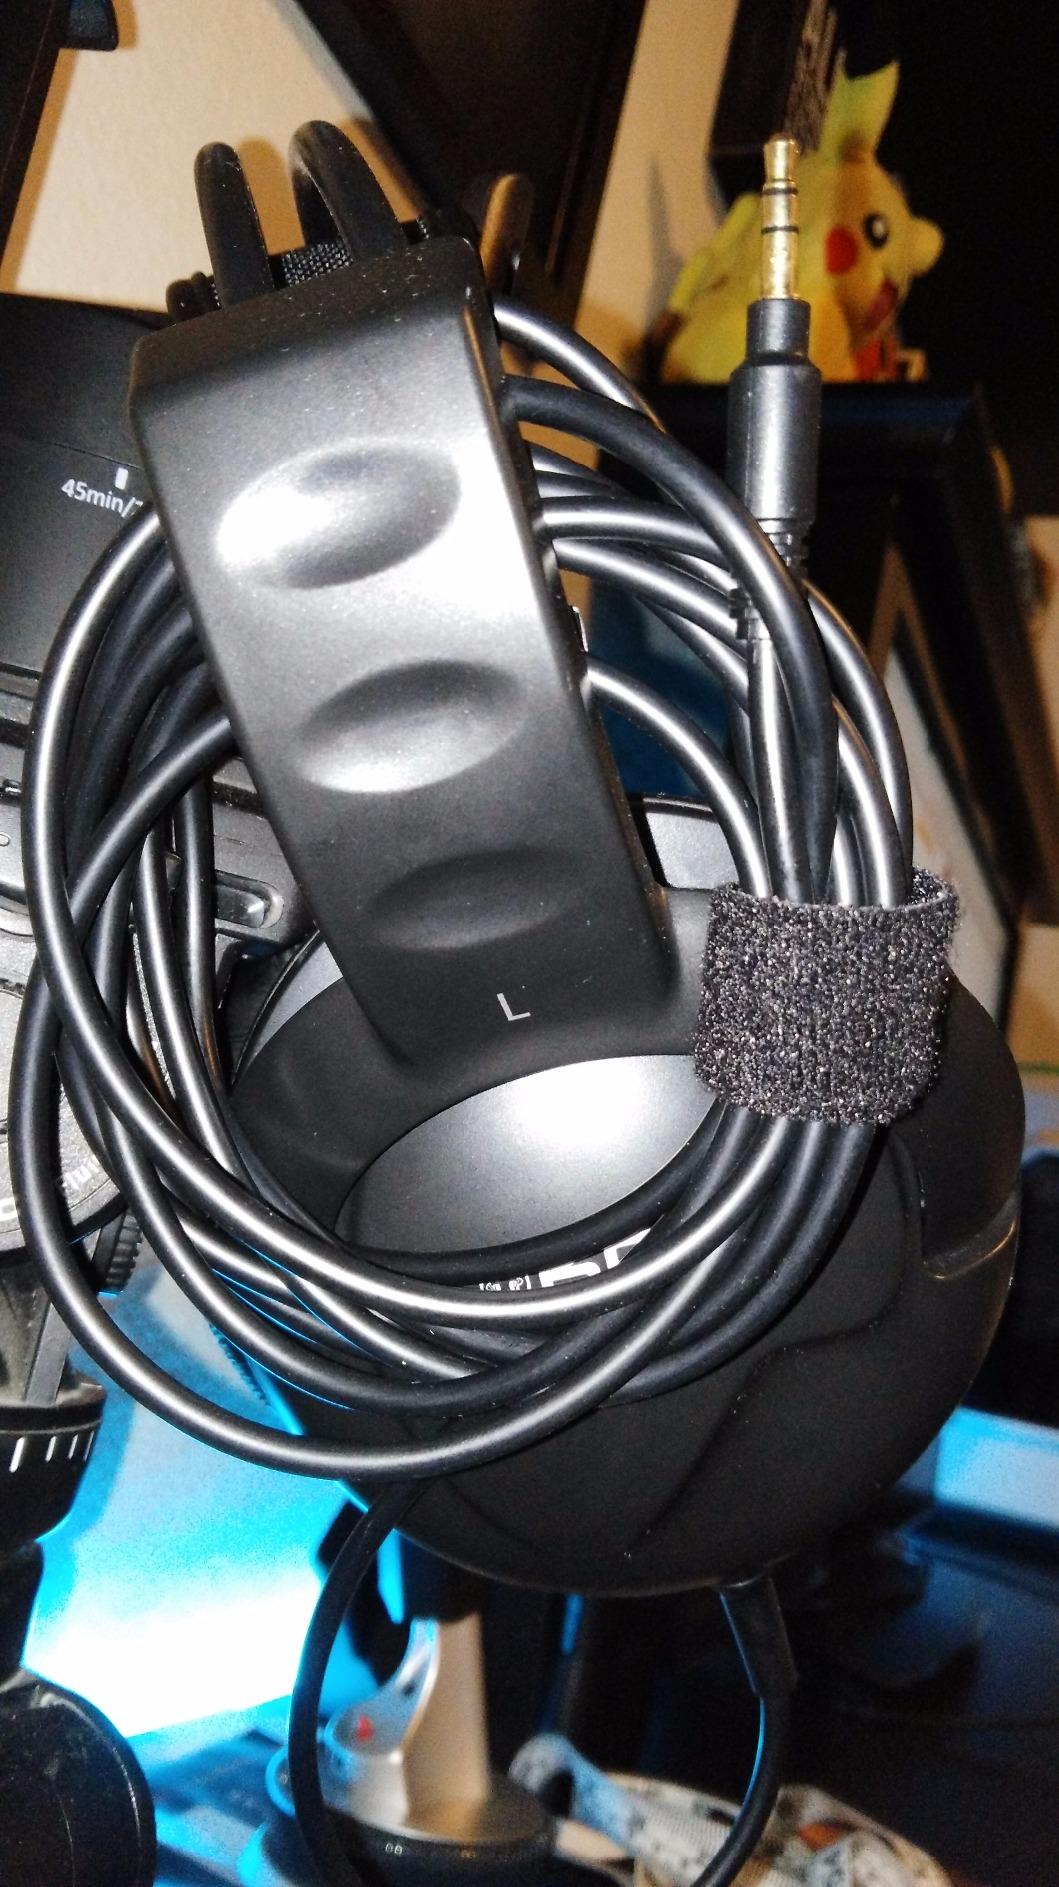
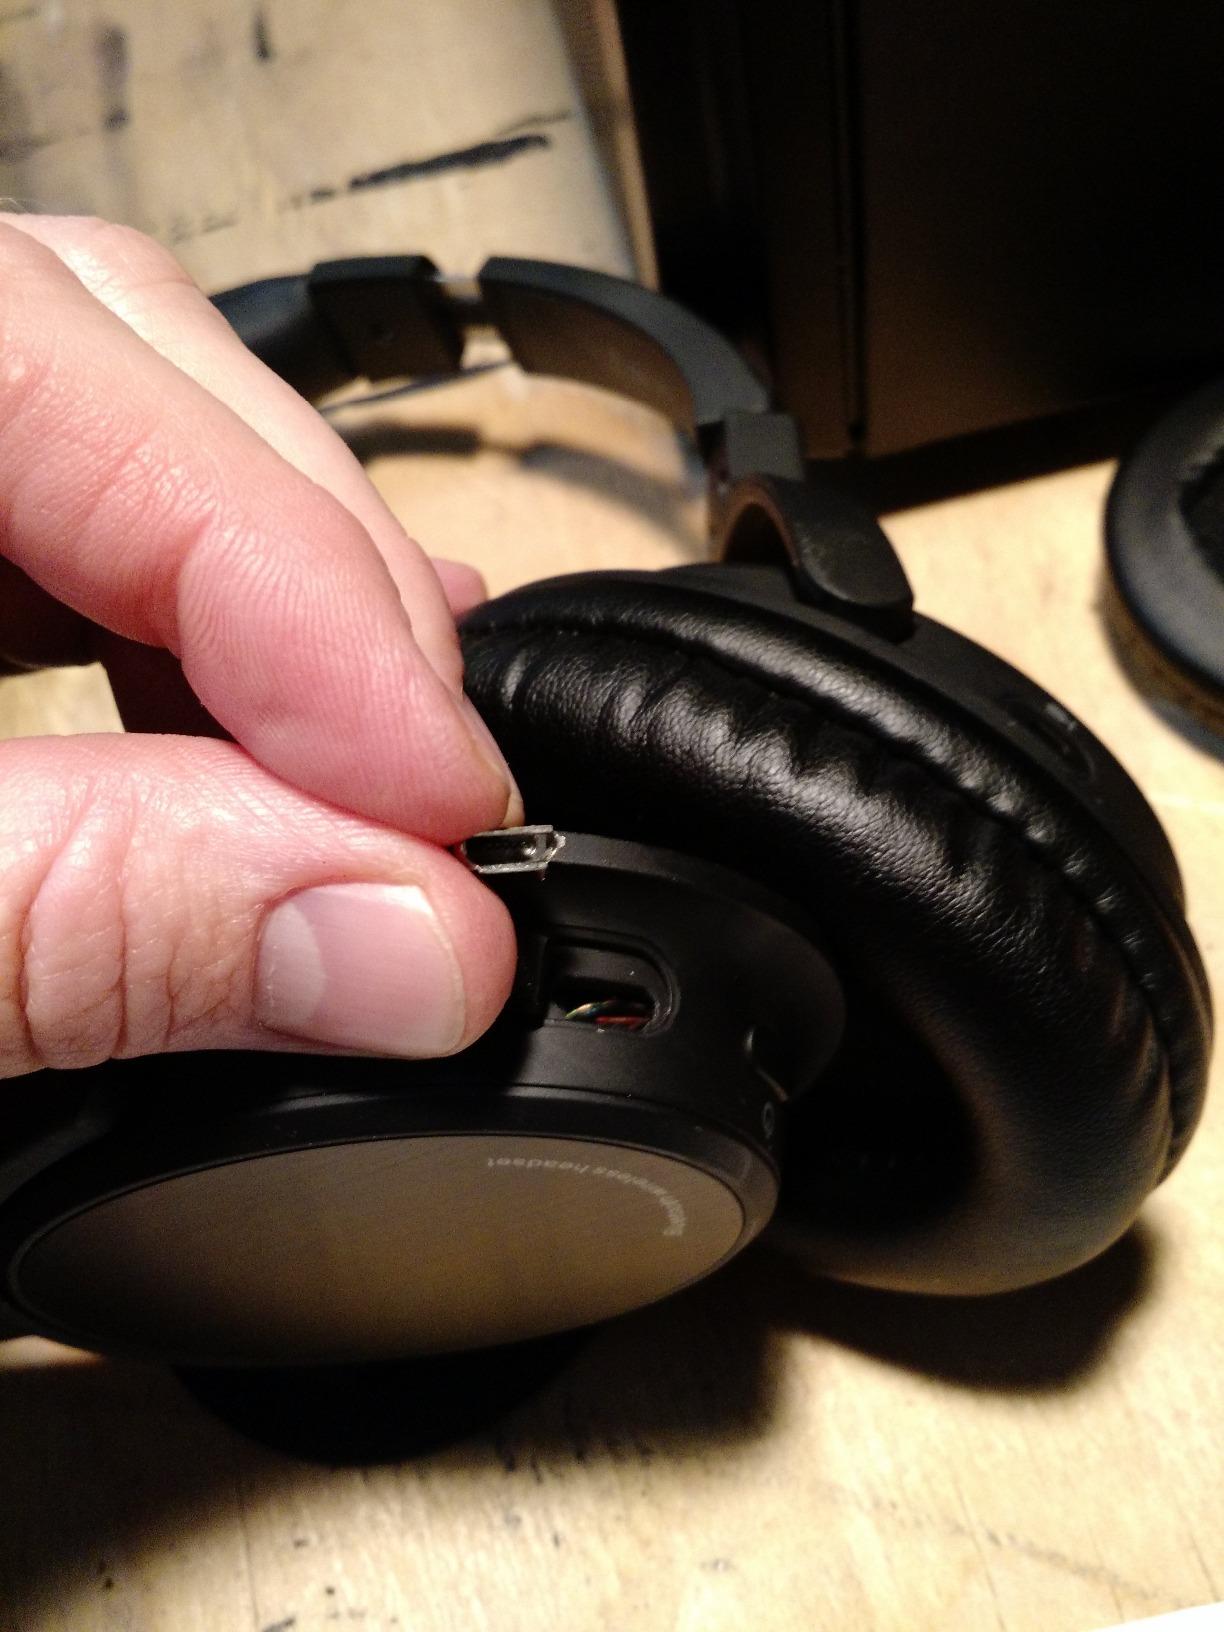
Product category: headphones
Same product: no